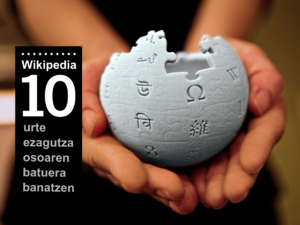
Wikipédia en basque est l’édition de Wikipédia en basque. Code : eu.